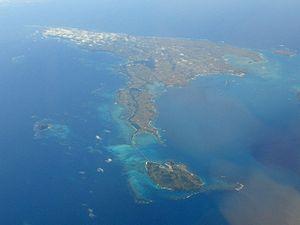
Miyako-jima est l'île principale des îles Miyako, dans l'archipel Sakishima des îles Ryūkyū au Japon. Située en mer de Chine orientale, sa pointe orientale baigne la mer des Philippines.
Cet article recense les zones humides du Japon concernées par la convention de Ramsar.